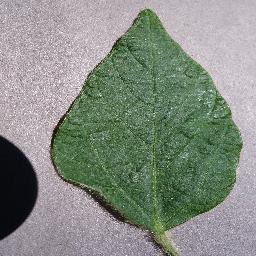
Label: Soybean___healthy